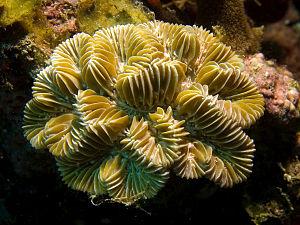
Meandrina est un genre de coraux durs de la famille des MeandrinidaeWorld Register of Marine Species.
Meandrina meandrites est une espèce de coraux appartenant à la famille des Meandrinidae.
Les scléractiniaires, anciennement appelés « madréporaires », constituent le principal ordre des coraux durs, animaux de la classe des Anthozoa.